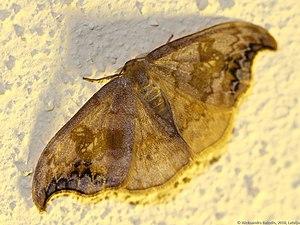
Sabra harpagula, le Harpon, est une espèce de lépidoptères de la famille des Drepanidae, de la sous-famille des Drepaninae. C'est la seule espèce du genre monotypique Sabra.